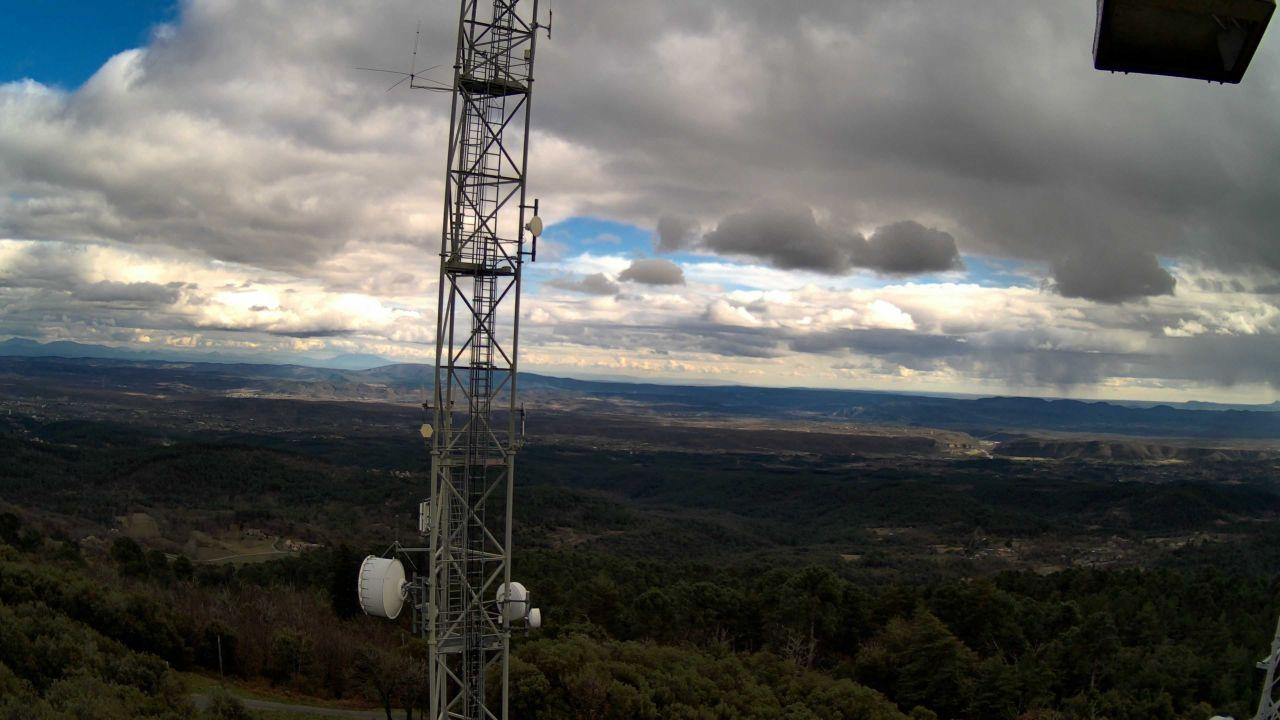
Fire: no
Smoke: yes